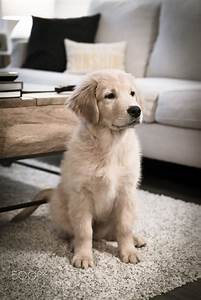
Label: dog